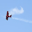
Label: airplane